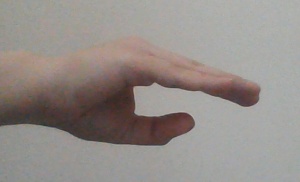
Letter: jeem